Sněžka

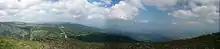
View from the summit of Sněžka

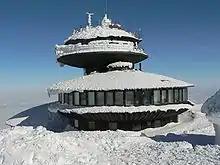
The Polish meteo observatory

One side of the mountain is in the Czech Republic; the other belongs since 1945 to Poland. Both sides of the border have lost their historic German-speaking populations in the wake of World War II. The area is very popular in summer with tourists from the Czech Republic, Poland, and Germany, who enjoy hiking in the alpine environment unique to this area.